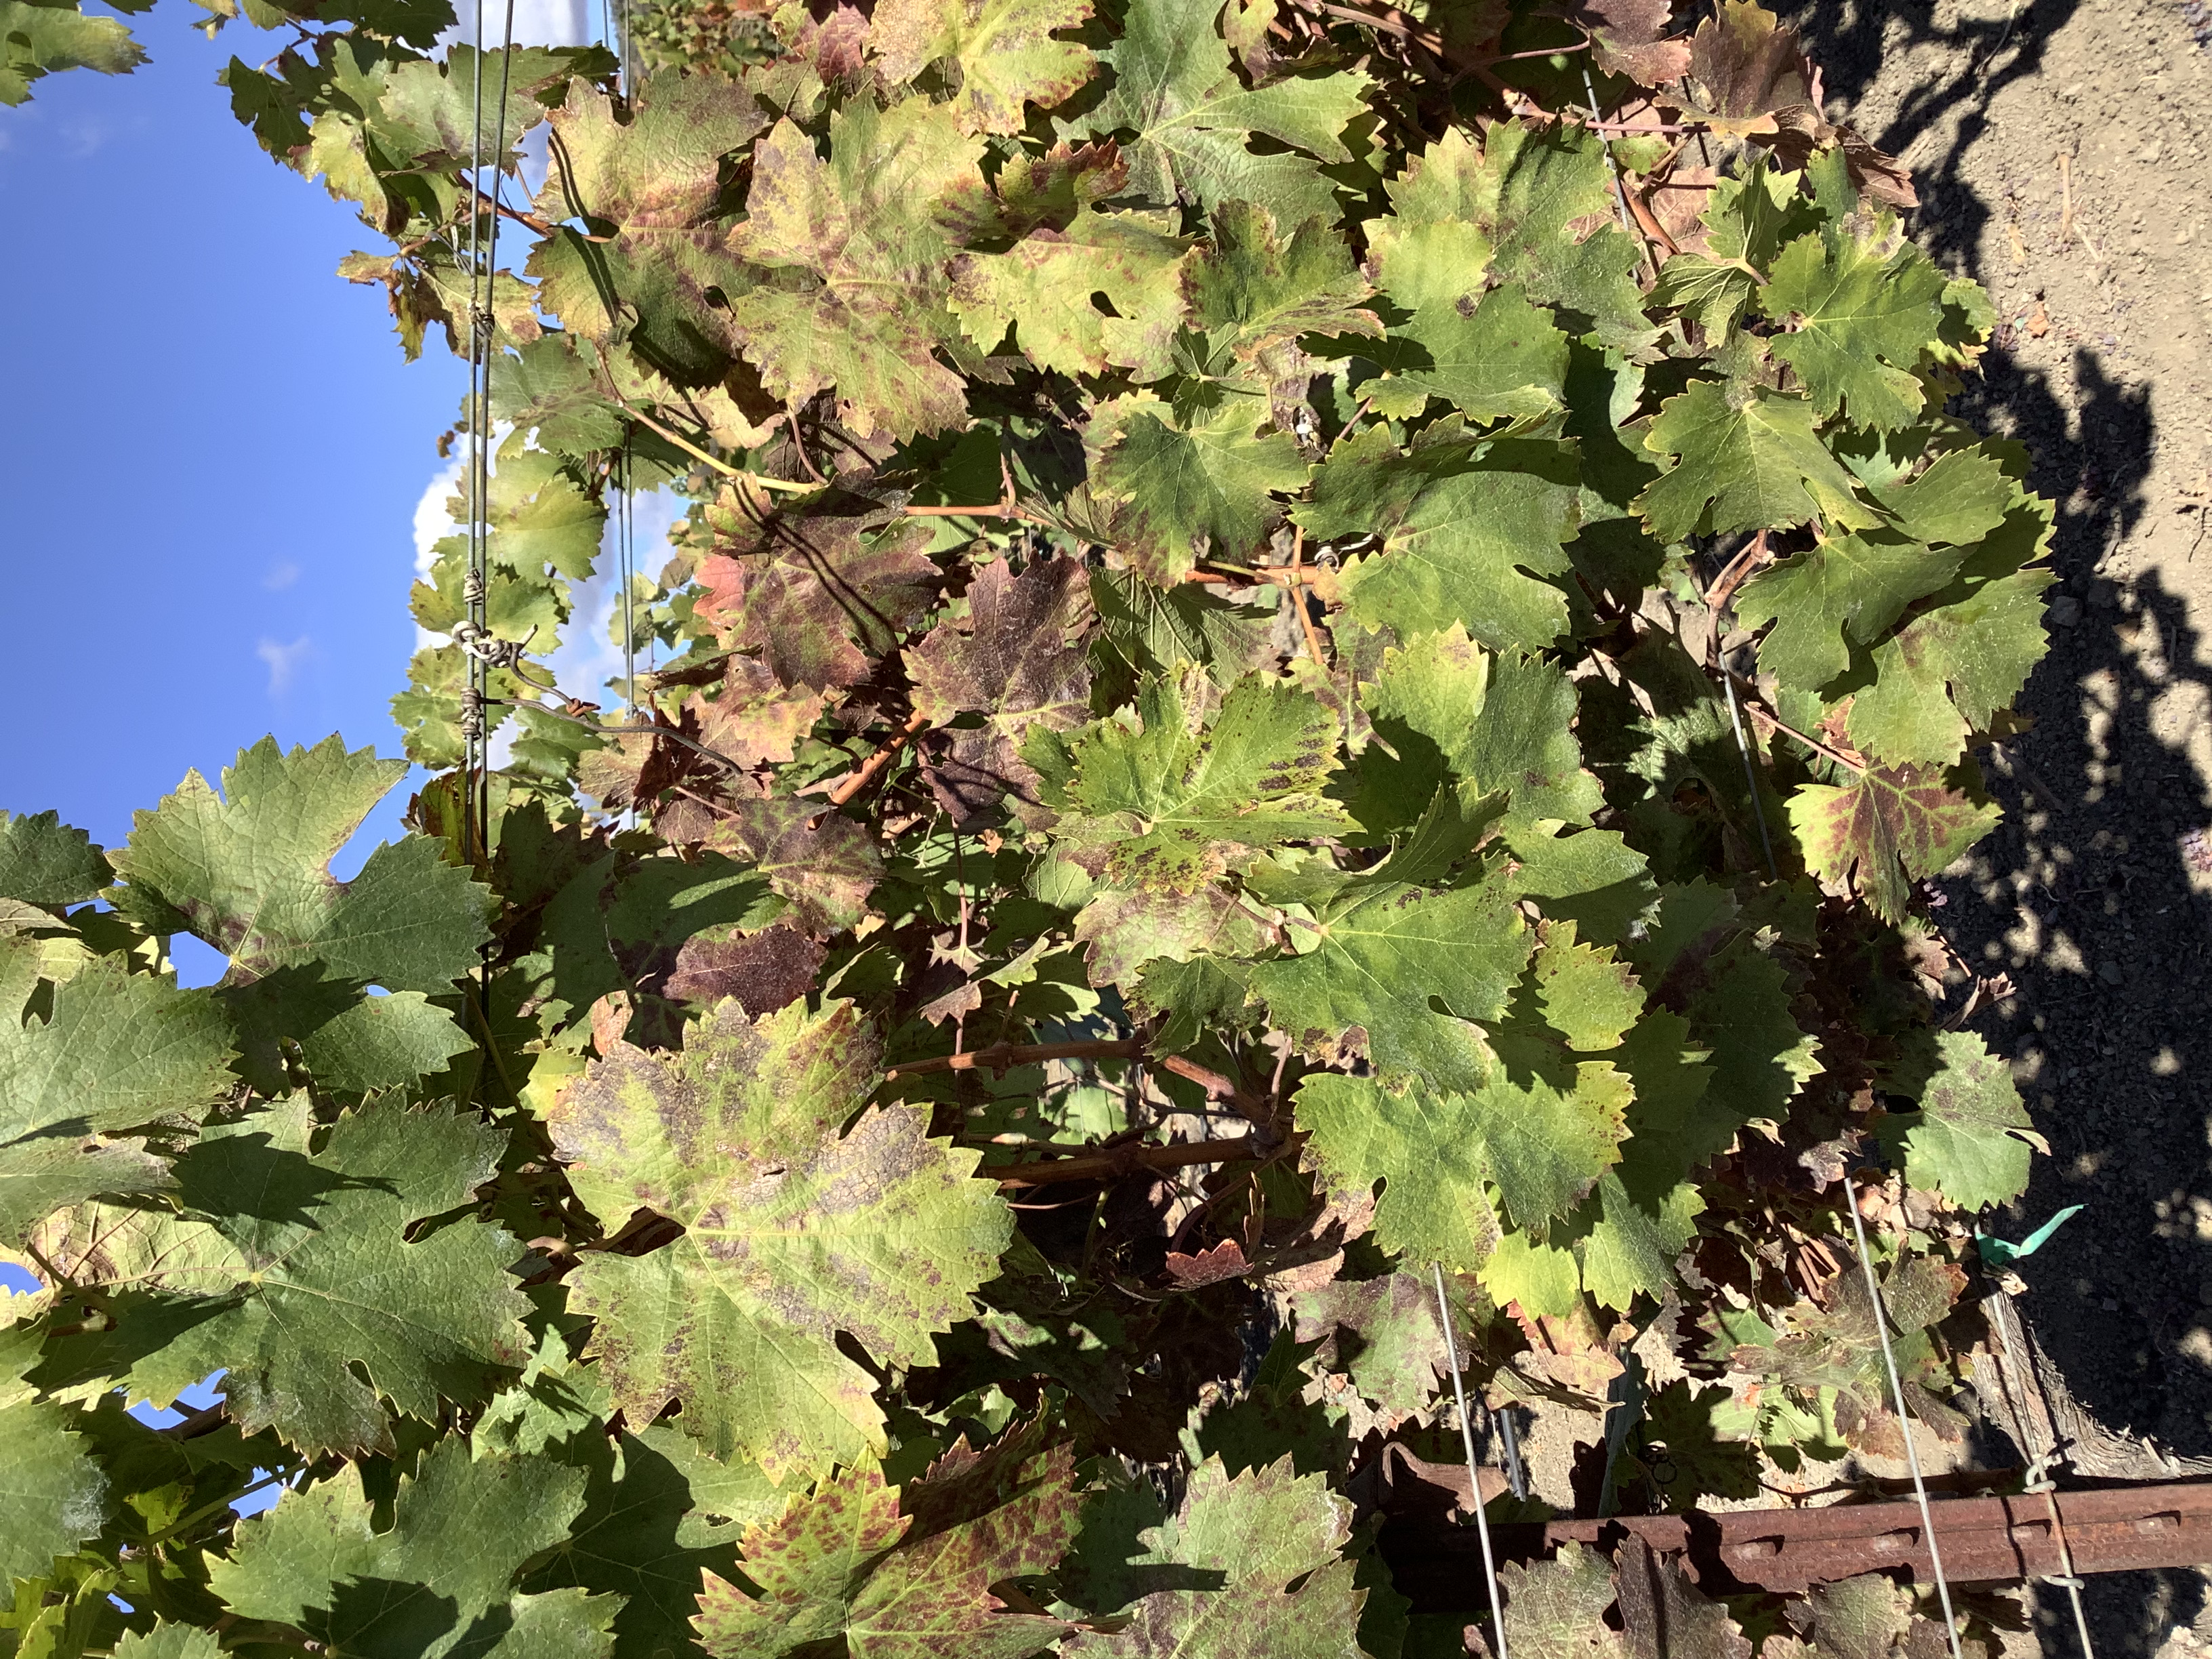
Label: Red Blotch